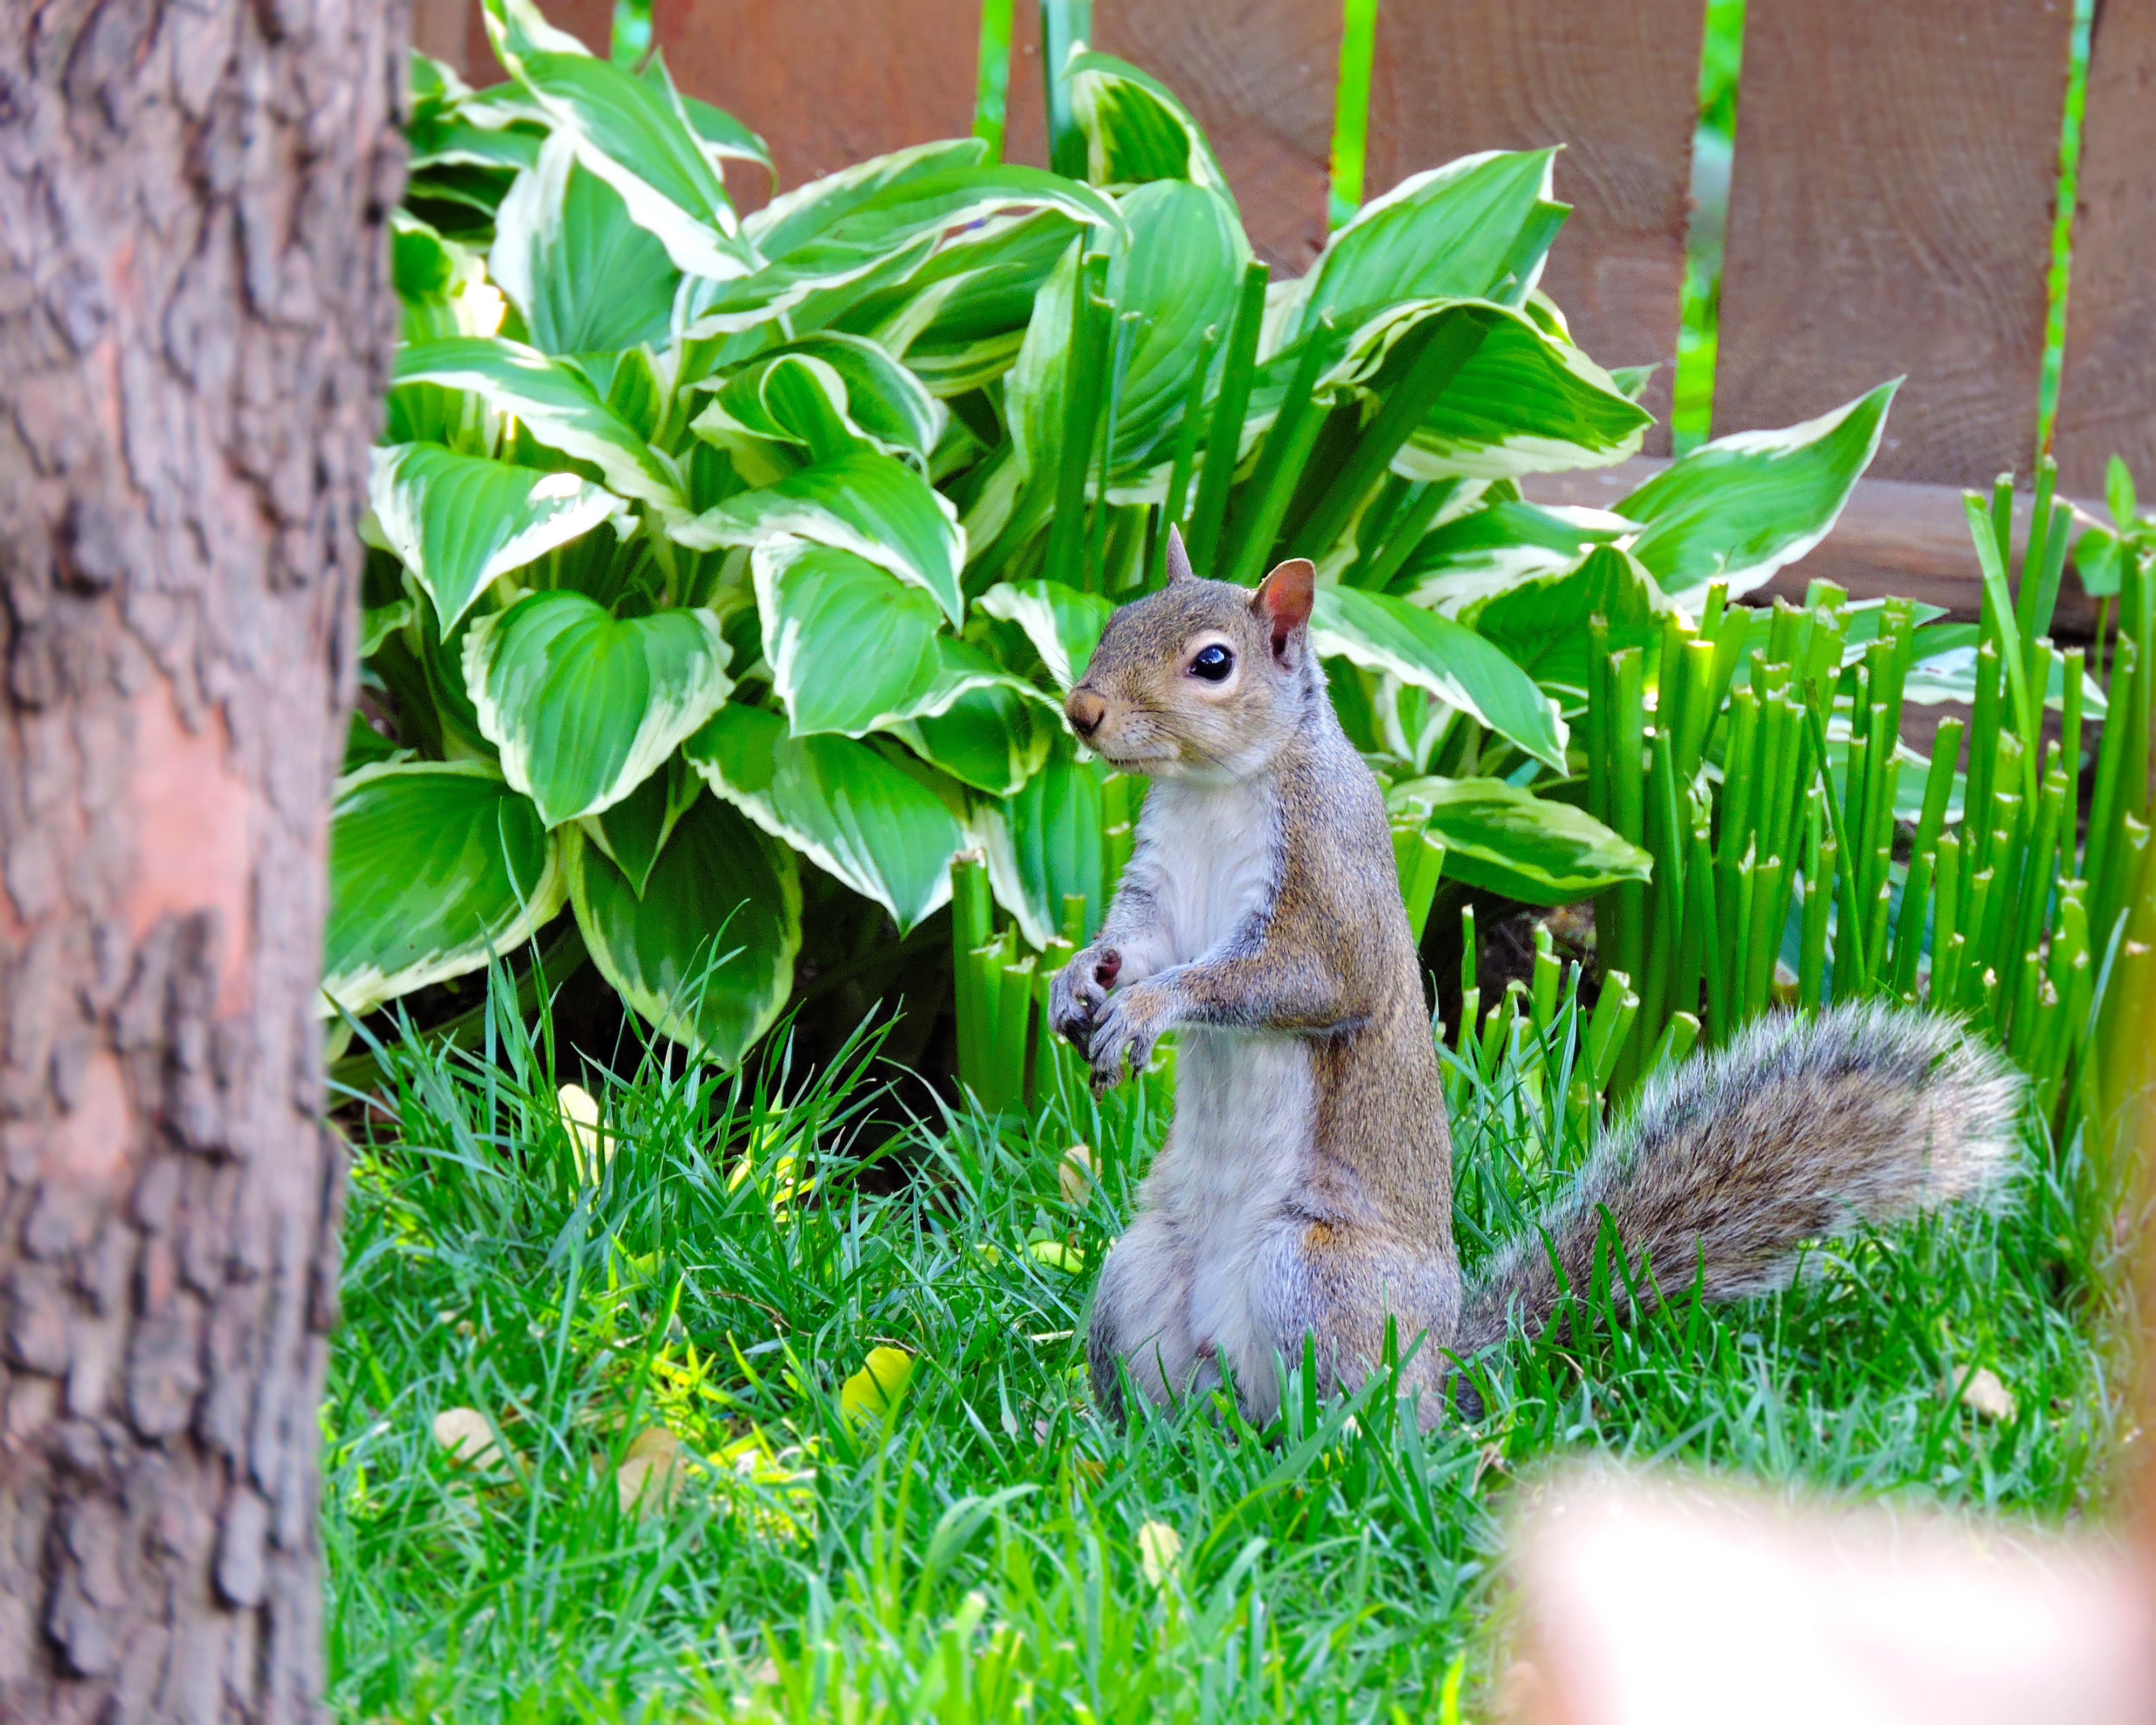
nature, grass, branch, lawn, flower, animal, cute, wildlife, wild, fur, portrait, green, jungle, brown, mammal, squirrel, garden, close, rodent, fauna, rabbit, outdoors, tail, furry, vertebrate, sciuridae